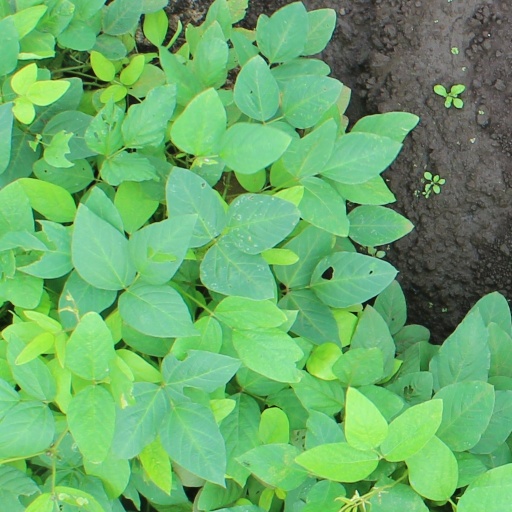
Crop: soybean